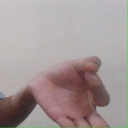
अक्षर: ज्ञ